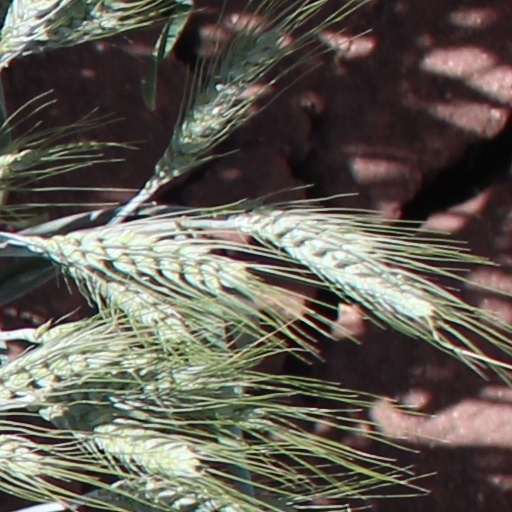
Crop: wheat